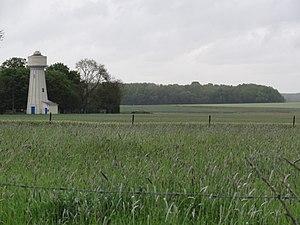
Remigny est une commune française située dans le département de l'Aisne, en région Hauts-de-France.